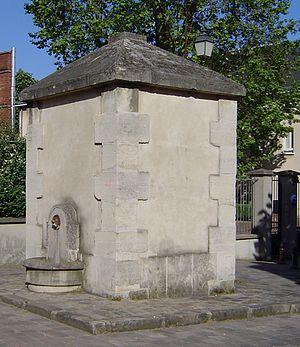
Antony, commune française de la région Île-de-France dispose d'un riche patrimoine qui s'est enrichi à travers les siècles, tant sur les plans historique que botanique.
Antony est une commune française, sous-préfecture du département des Hauts-de-Seine, située dans la métropole du Grand Paris en région Île-de-France. Jusqu'en 1968, Antony faisait partie du département de la Seine.